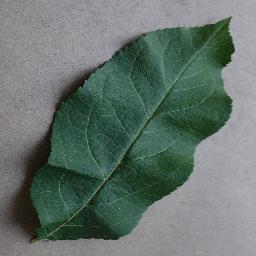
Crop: apple
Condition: healthy